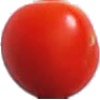
Label: Tomato Cherry Red 1